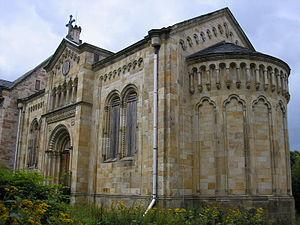
Friedrichroda est une ville allemande de Thuringe située dans l'arrondissement de Gotha, au nord-ouest de la forêt de Thuringe. Friedrichroda est une des cinq stations climatiques du land.